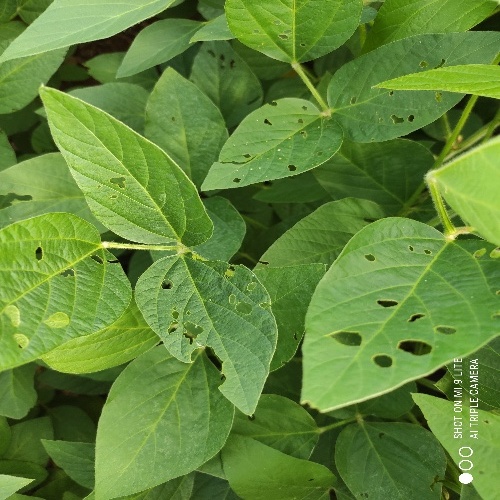
Label: Caterpillar